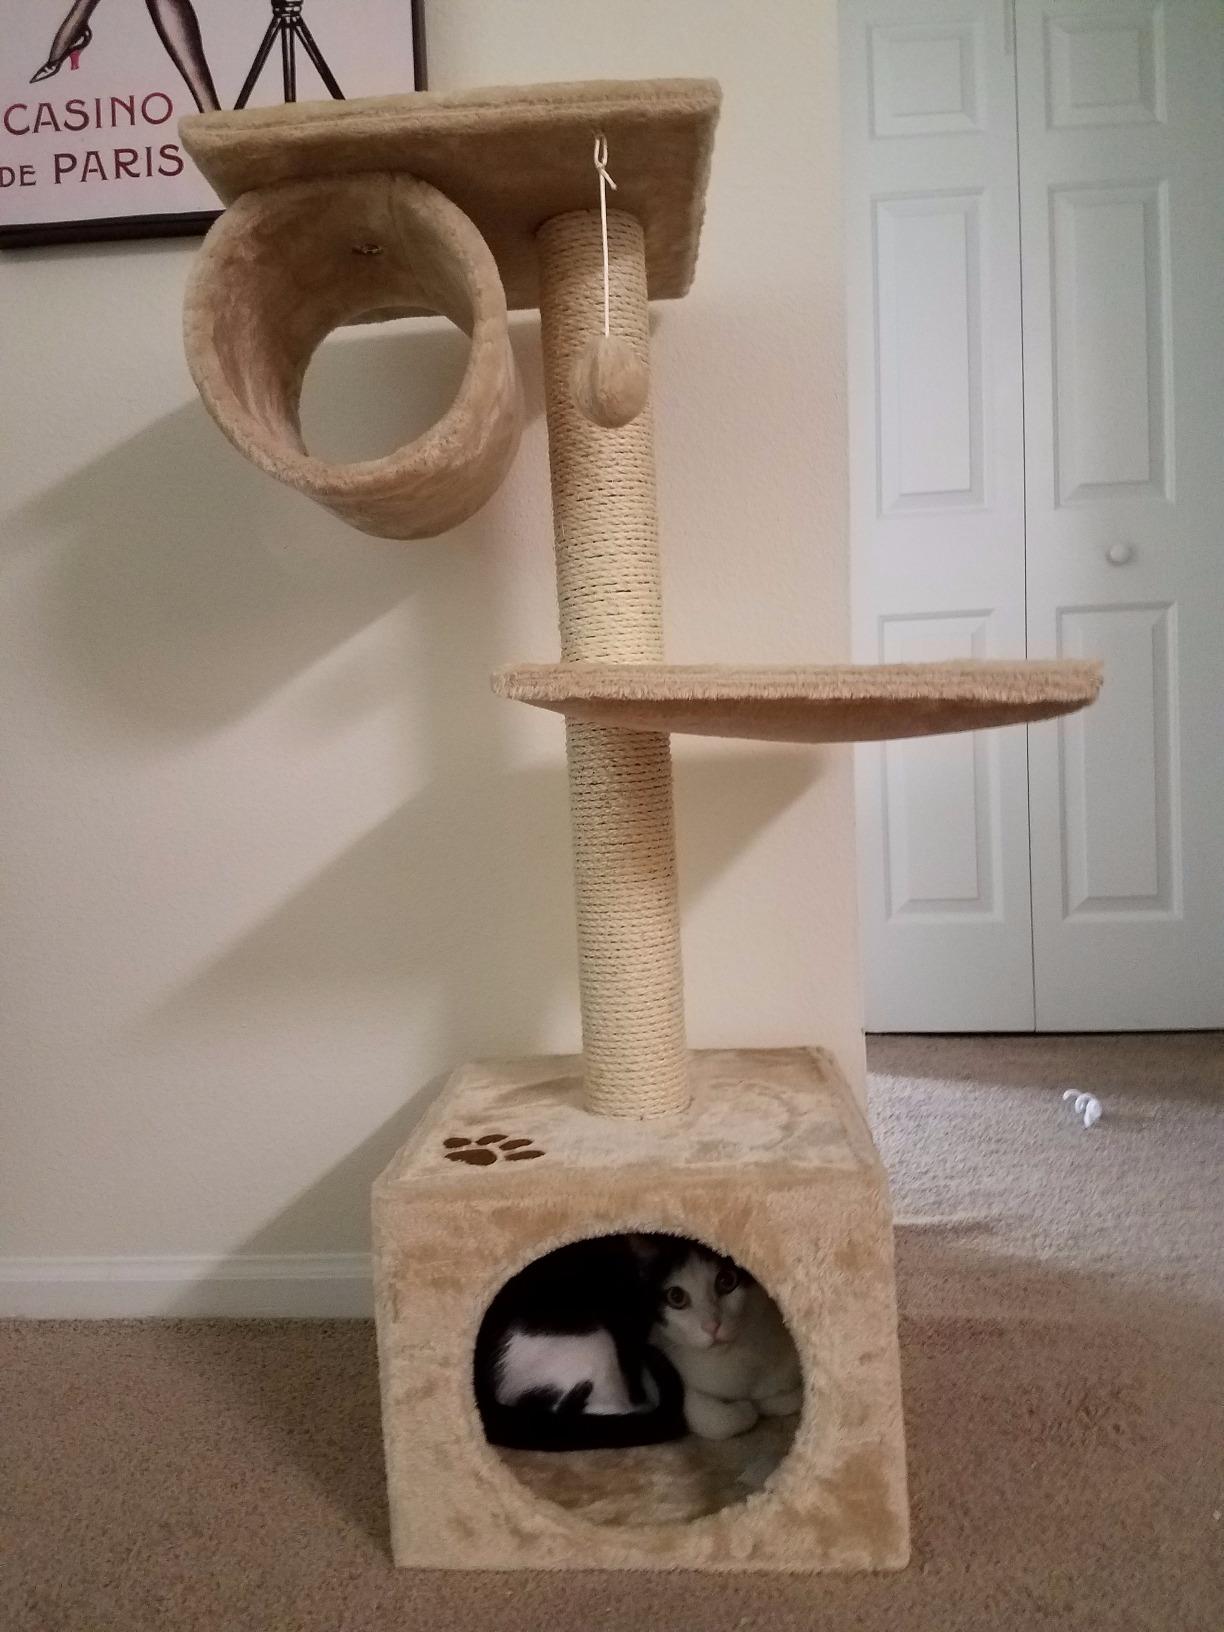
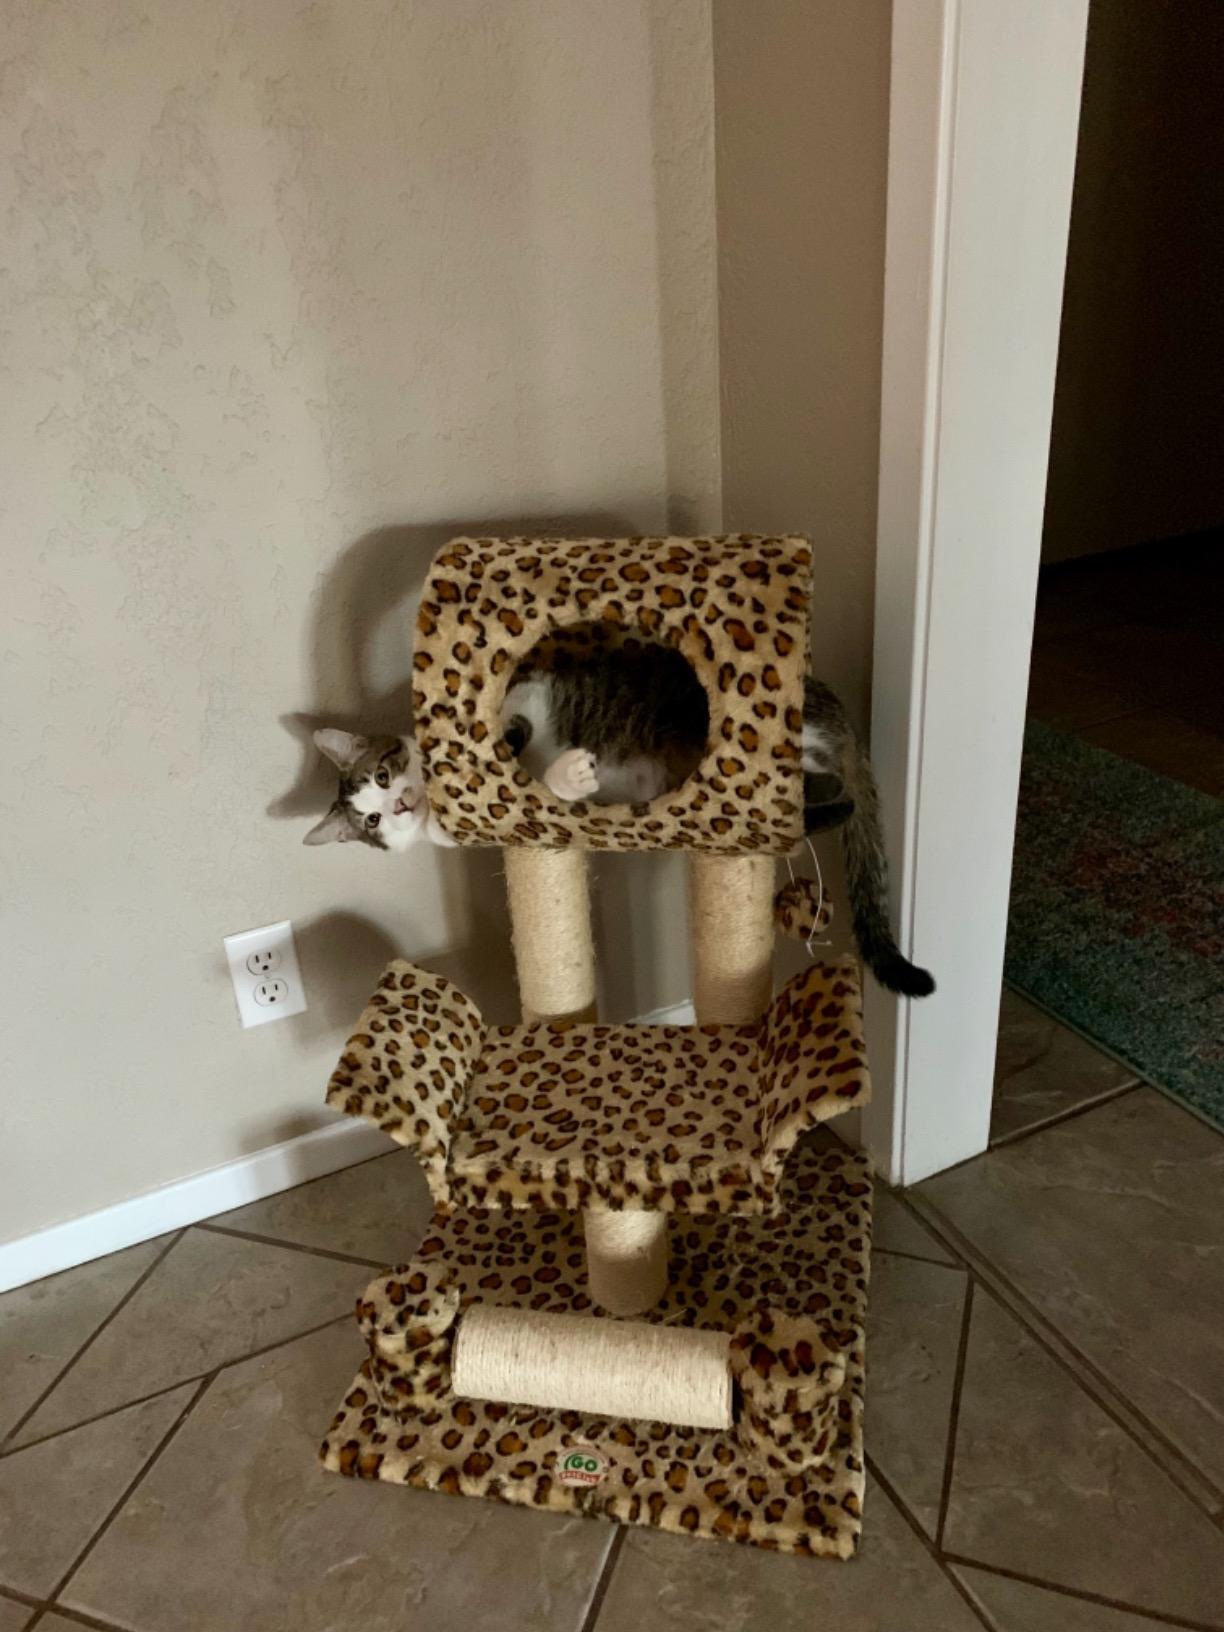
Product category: items_cat tree
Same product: no